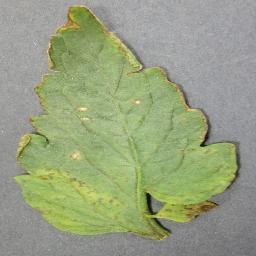
Label: Tomato___Bacterial_spot